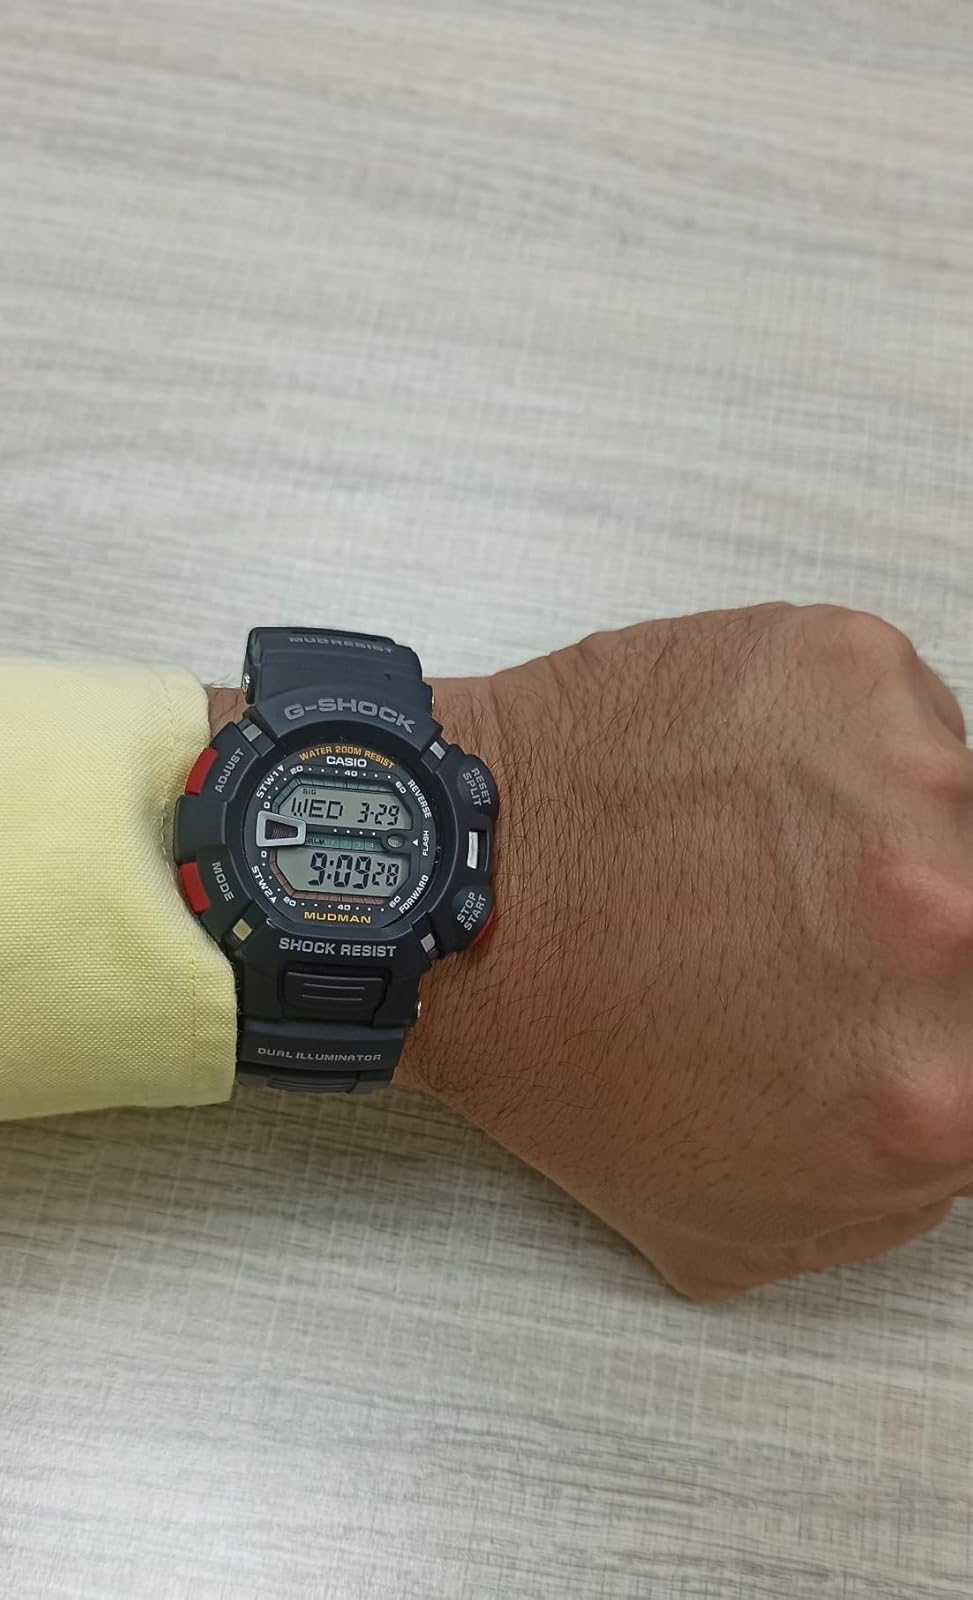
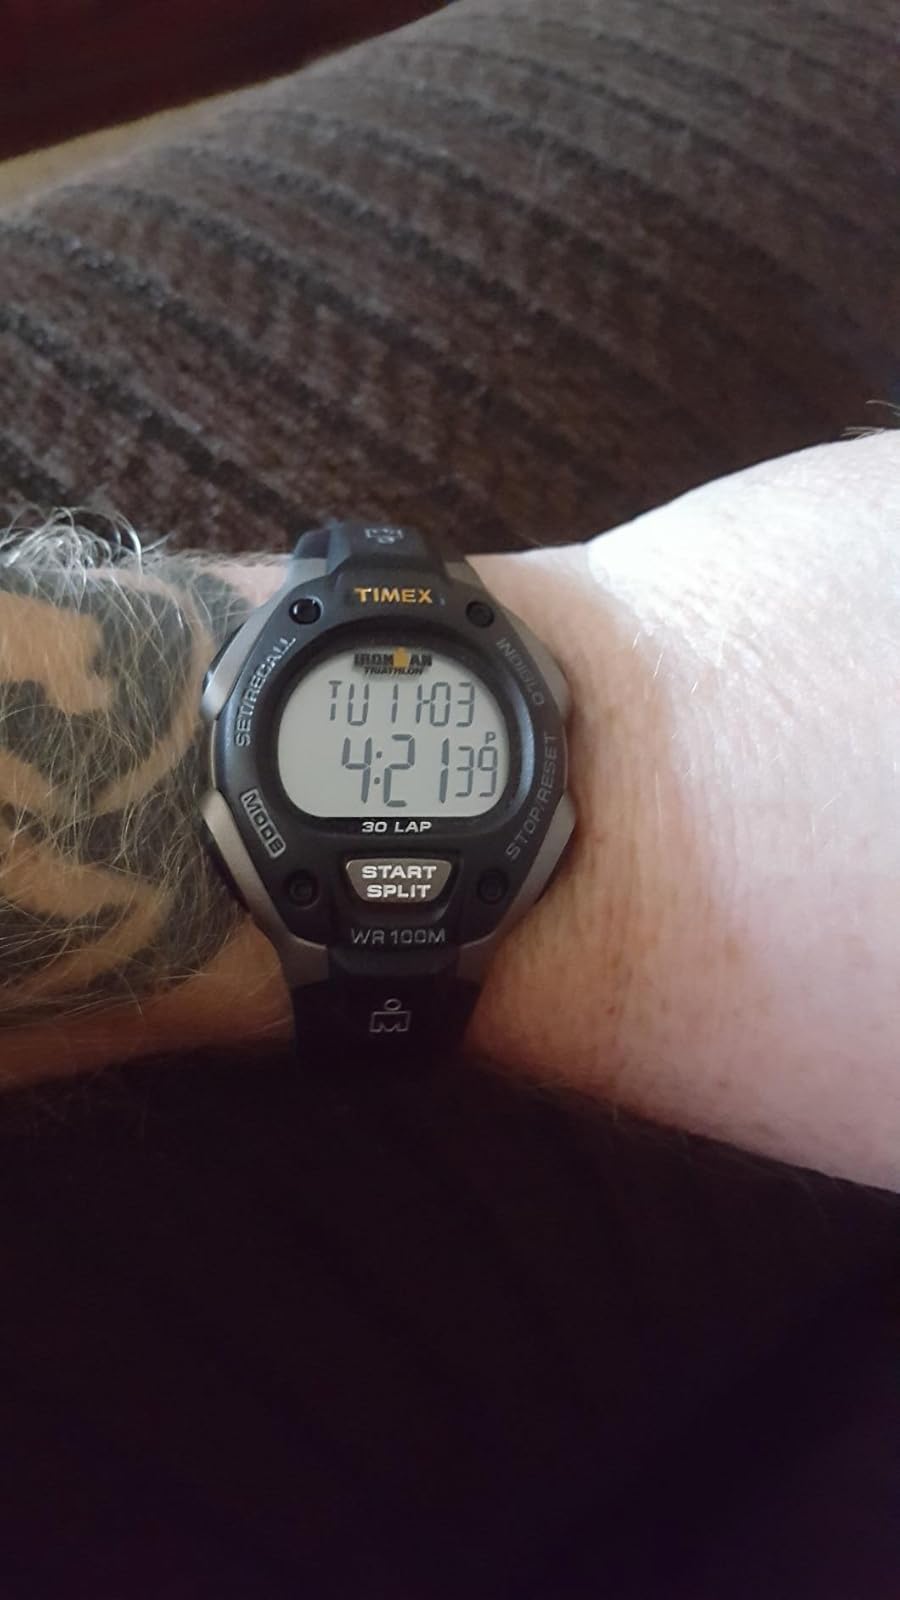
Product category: accessories_watch
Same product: no